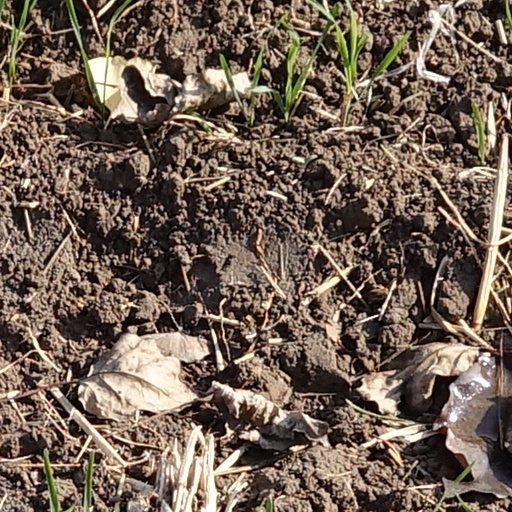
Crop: wheat